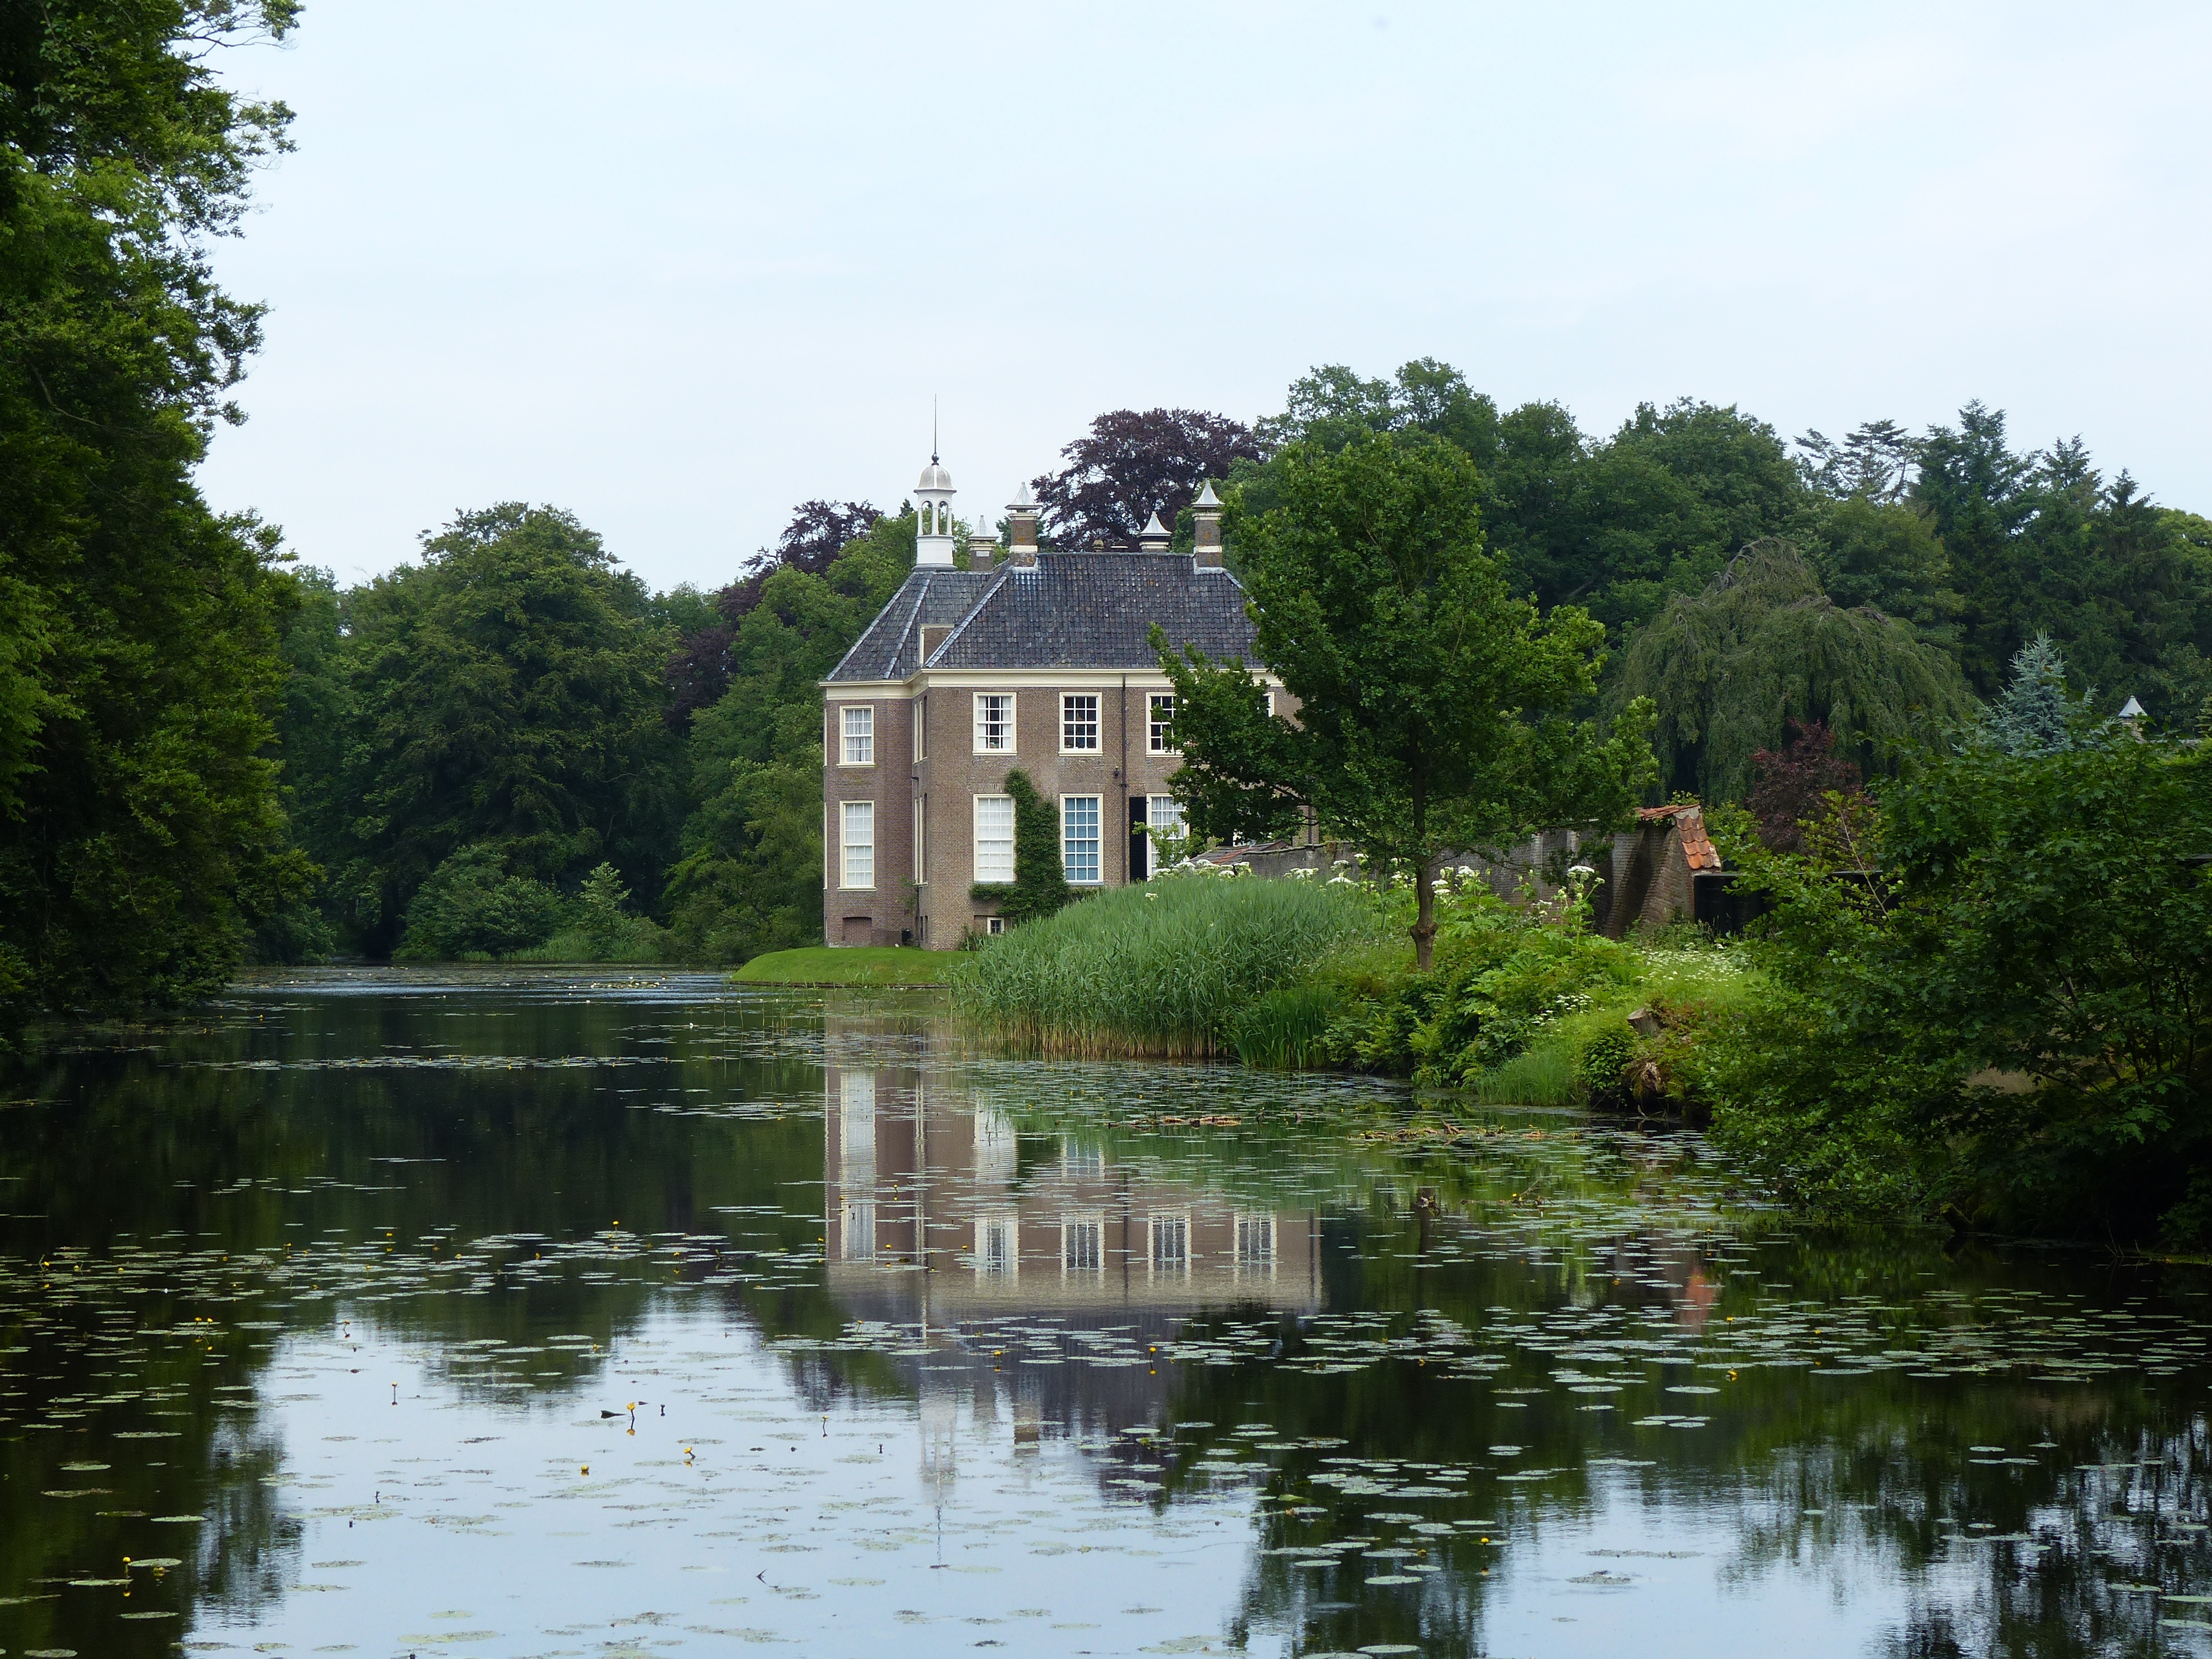
water, nature, lake, building, chateau, river, pond, reflection, castle, garden, waterway, mirror, estate, moat, rural area, outdoor place, dalfsen, water castle, manor mount